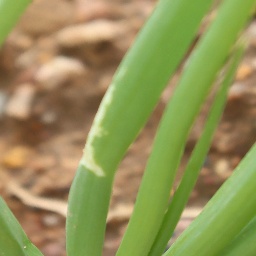
Label: Iris yellow virus